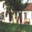
Label: house